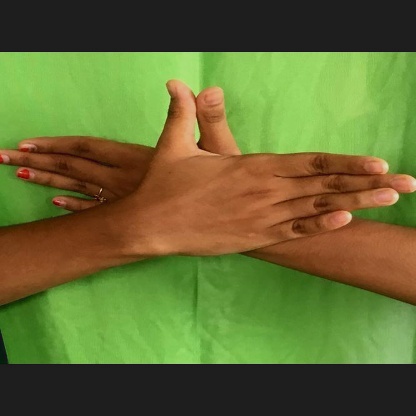
Mudra: Garuda